Canadian Museum of Nature

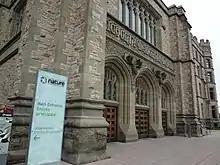
Main entrance to the building with moose carvings adorning the doorways

The Tudor-Gothic Revival-style building was designed by David Ewart, the Chief Architect of the Department of Public Works. Tudor-Gothic detailing may be found throughout the building; including its original entrance that consists of a triple arch with neo-gothic tracery, pointed arch windows, decorative buttresses, and crenellations and corner turret. Many of the carvings found on the building depict Canadian flora and fauna. In addition to its Tudor-Gothic detailing, the design and orientation of the building also draw upon Beaux-Arts architectural principles.